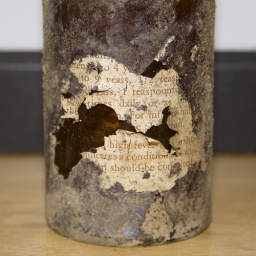
Close-up of a medicine bottle found under my house while digging up the sewer line